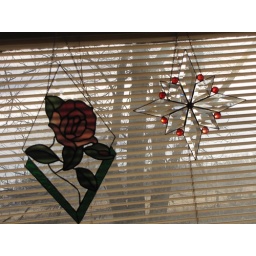
Stained Glass. Beveled Star with red jewels. For pricing information hold mouse over box on left side of photo.